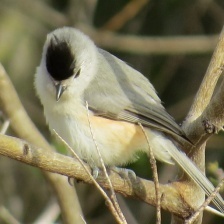
Species: TIT MOUSE
Scientific name: PARIDAE
ImageNet parent category: chickadee